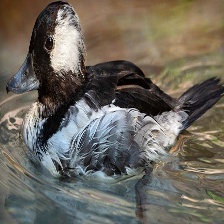
Species: BUFFLEHEAD
Scientific name: BUCEPHALA ALBEOLA
ImageNet parent category: drake